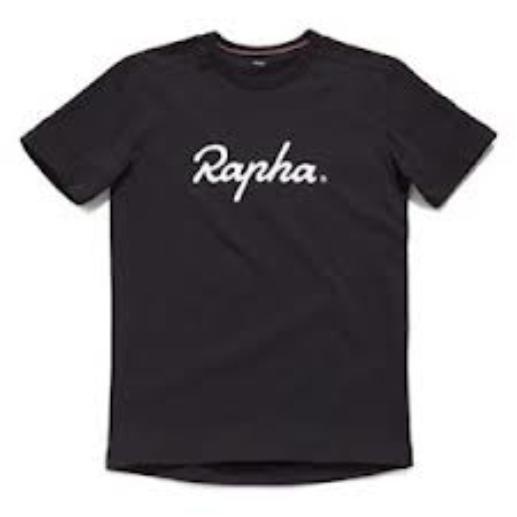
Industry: Clothes